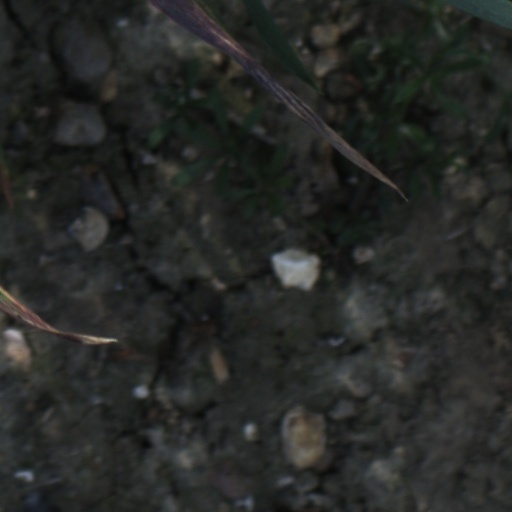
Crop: wheat